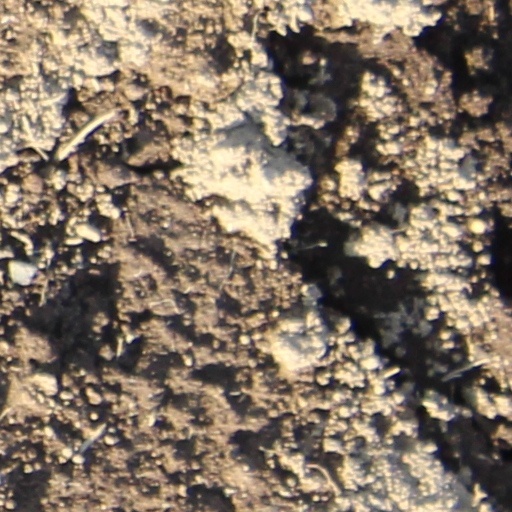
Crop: wheat